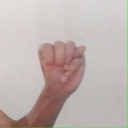
अक्षर: म